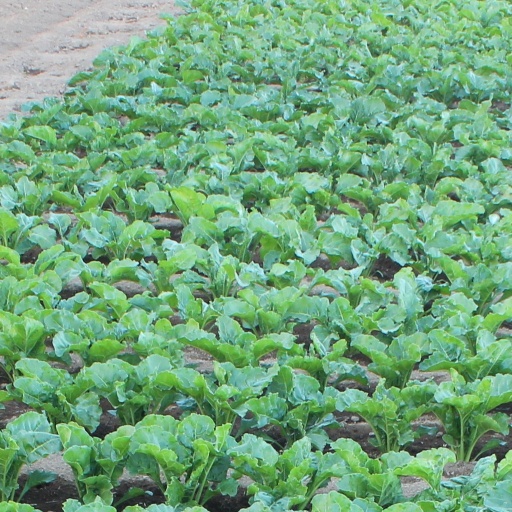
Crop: sugar beet